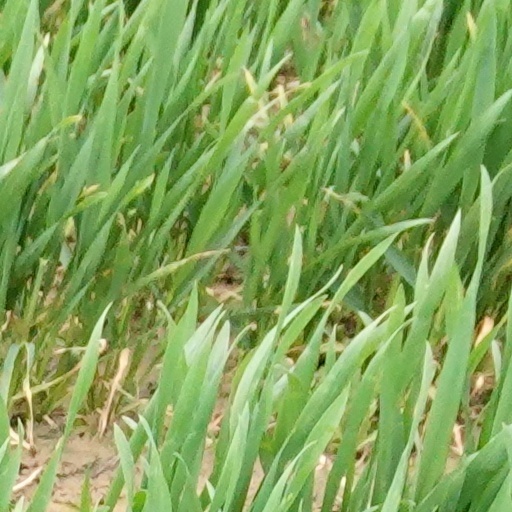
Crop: wheat